Butterfield Overland Mail Route Fayetteville Segments Historic District

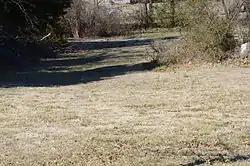

The Butterfield Overland Mail Route Fayetteville Segments Historic District is an area of in Lake Fayetteville Park in Fayetteville, Arkansas which preserves an original routing of the Butterfield Overland Mail route through Northwest Arkansas. The trail and surrounding area became listed on the National Register of Historic Places (NRHP) in 2009 and is being explored as an addition to the National Historic Trails System upon signing of the Omnibus Public Lands Management Act of 2009.